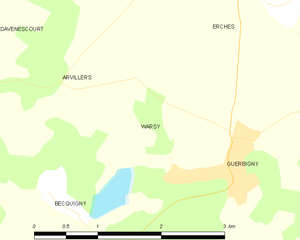
Carte des communes françaises Warsy